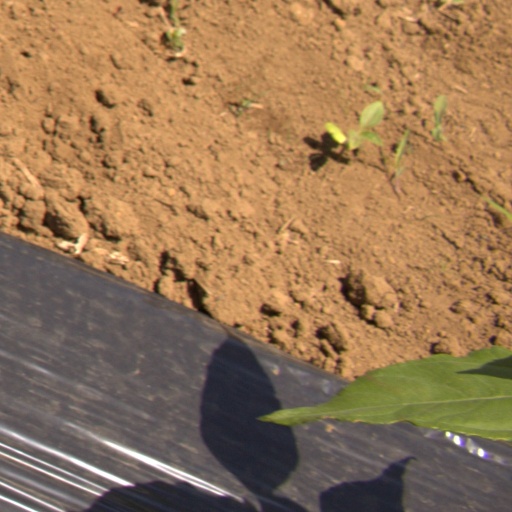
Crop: Jerusalem artichoke